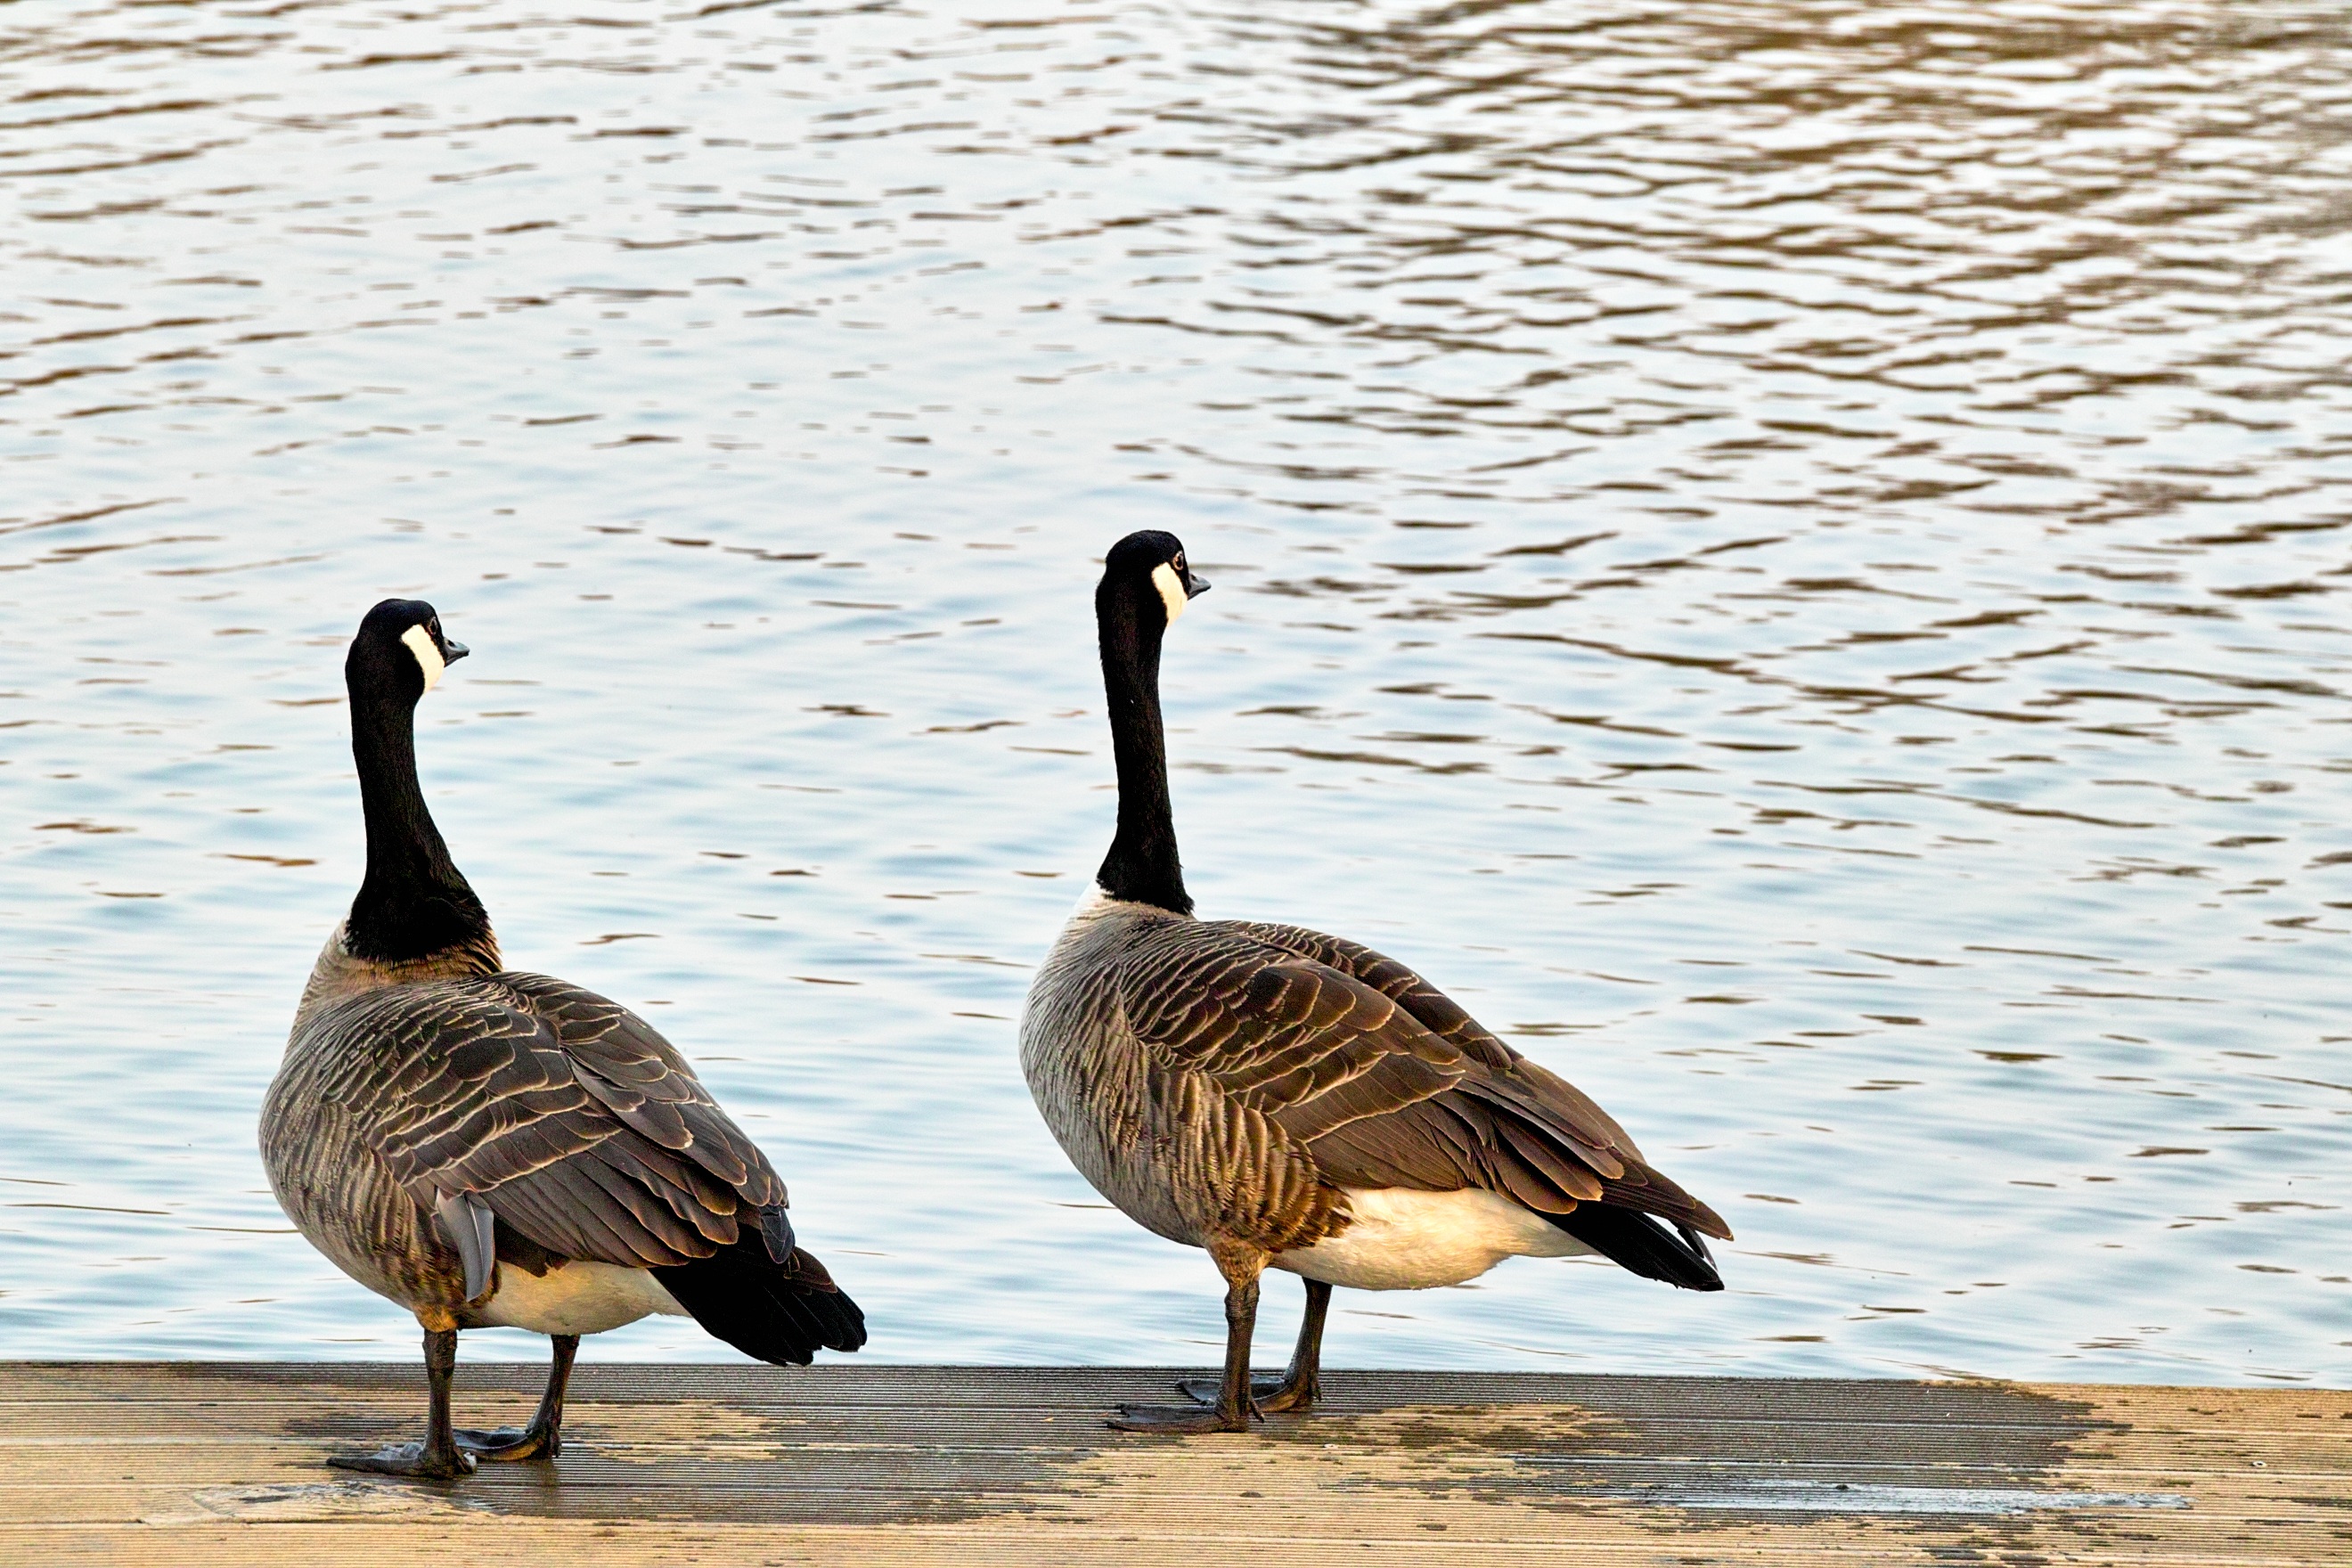
nature, bird, wing, sunshine, wildlife, beak, two, fauna, duck, goose, vertebrate, pair, waterfowl, water bird, wild geese, munster, aasee, ducks geese and swans